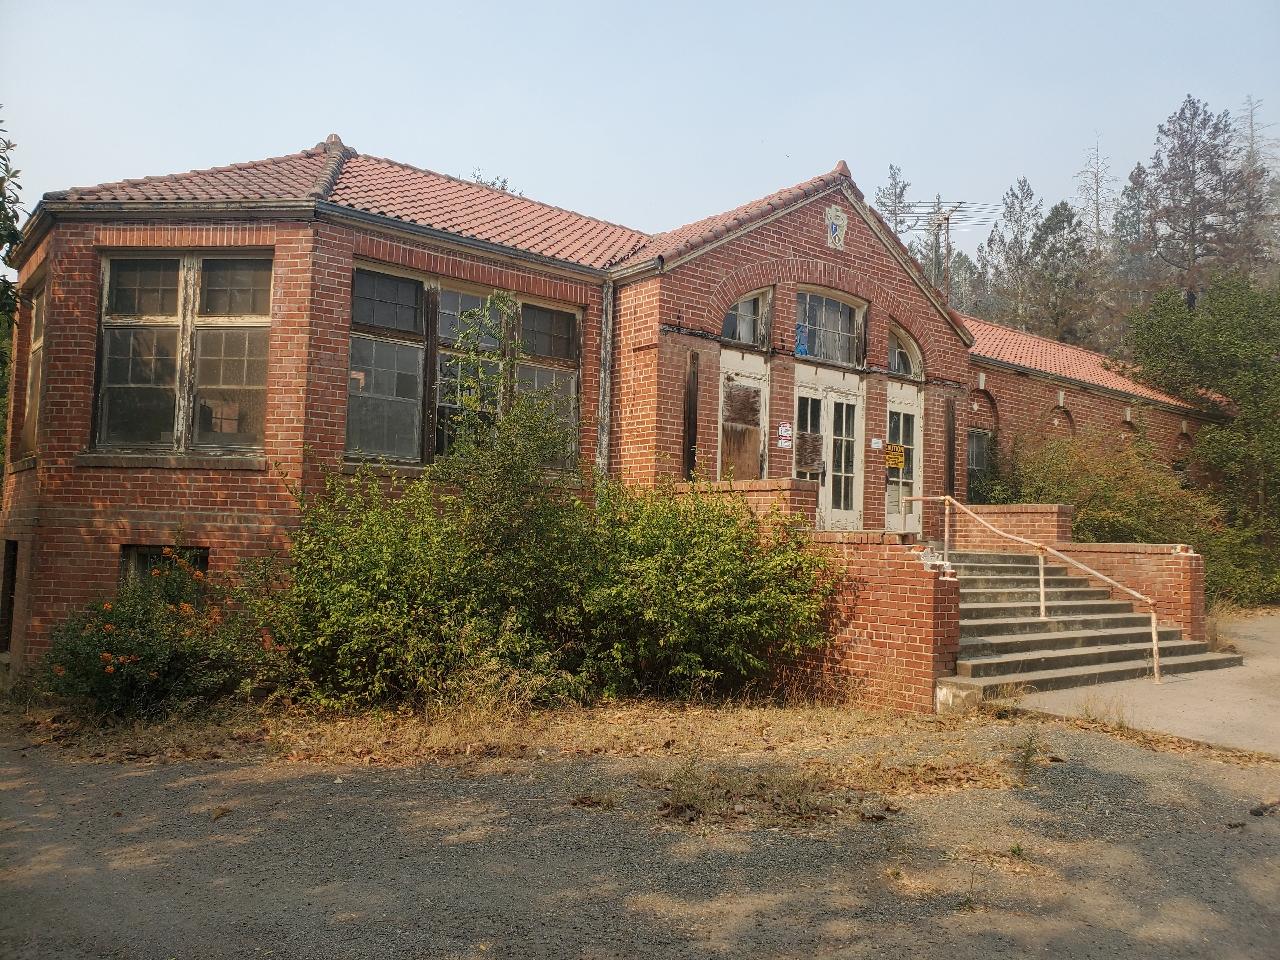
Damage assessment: no_damage